High Flux Isotope Reactor

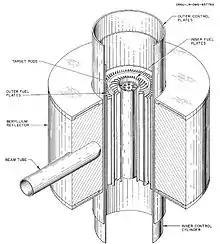
Simplified sketch of the core

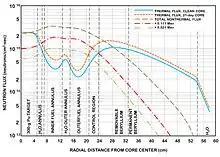
85 MW neutron flux graph for the High Flux Isotope Reactor

HFIR is a beryllium-reflected, light-water-cooled and -moderated, flux-trap type reactor that uses highly enriched uranium fuel. The preliminary conceptual design of the reactor was based on the "flux trap" principle, where the reactor core consists of an annular region of fuel surrounding an unfueled moderating region or "island". Such configuration permits fast neutrons leaking from the fuel to be moderated in the island and so gives a region of very high thermal-neutron flux at the center of the island. This reservoir of thermalized neutrons is "trapped" within the reactor, making it available for isotope production. The large flux of neutrons in the reflector outside the fuel of such a reactor may be tapped by extending empty "beam" tubes into the reflector, allowing neutrons to be beamed into experiments outside the reactor shielding. A variety of holes in the reflector may be provided in which to irradiate materials for experiments or isotope production.